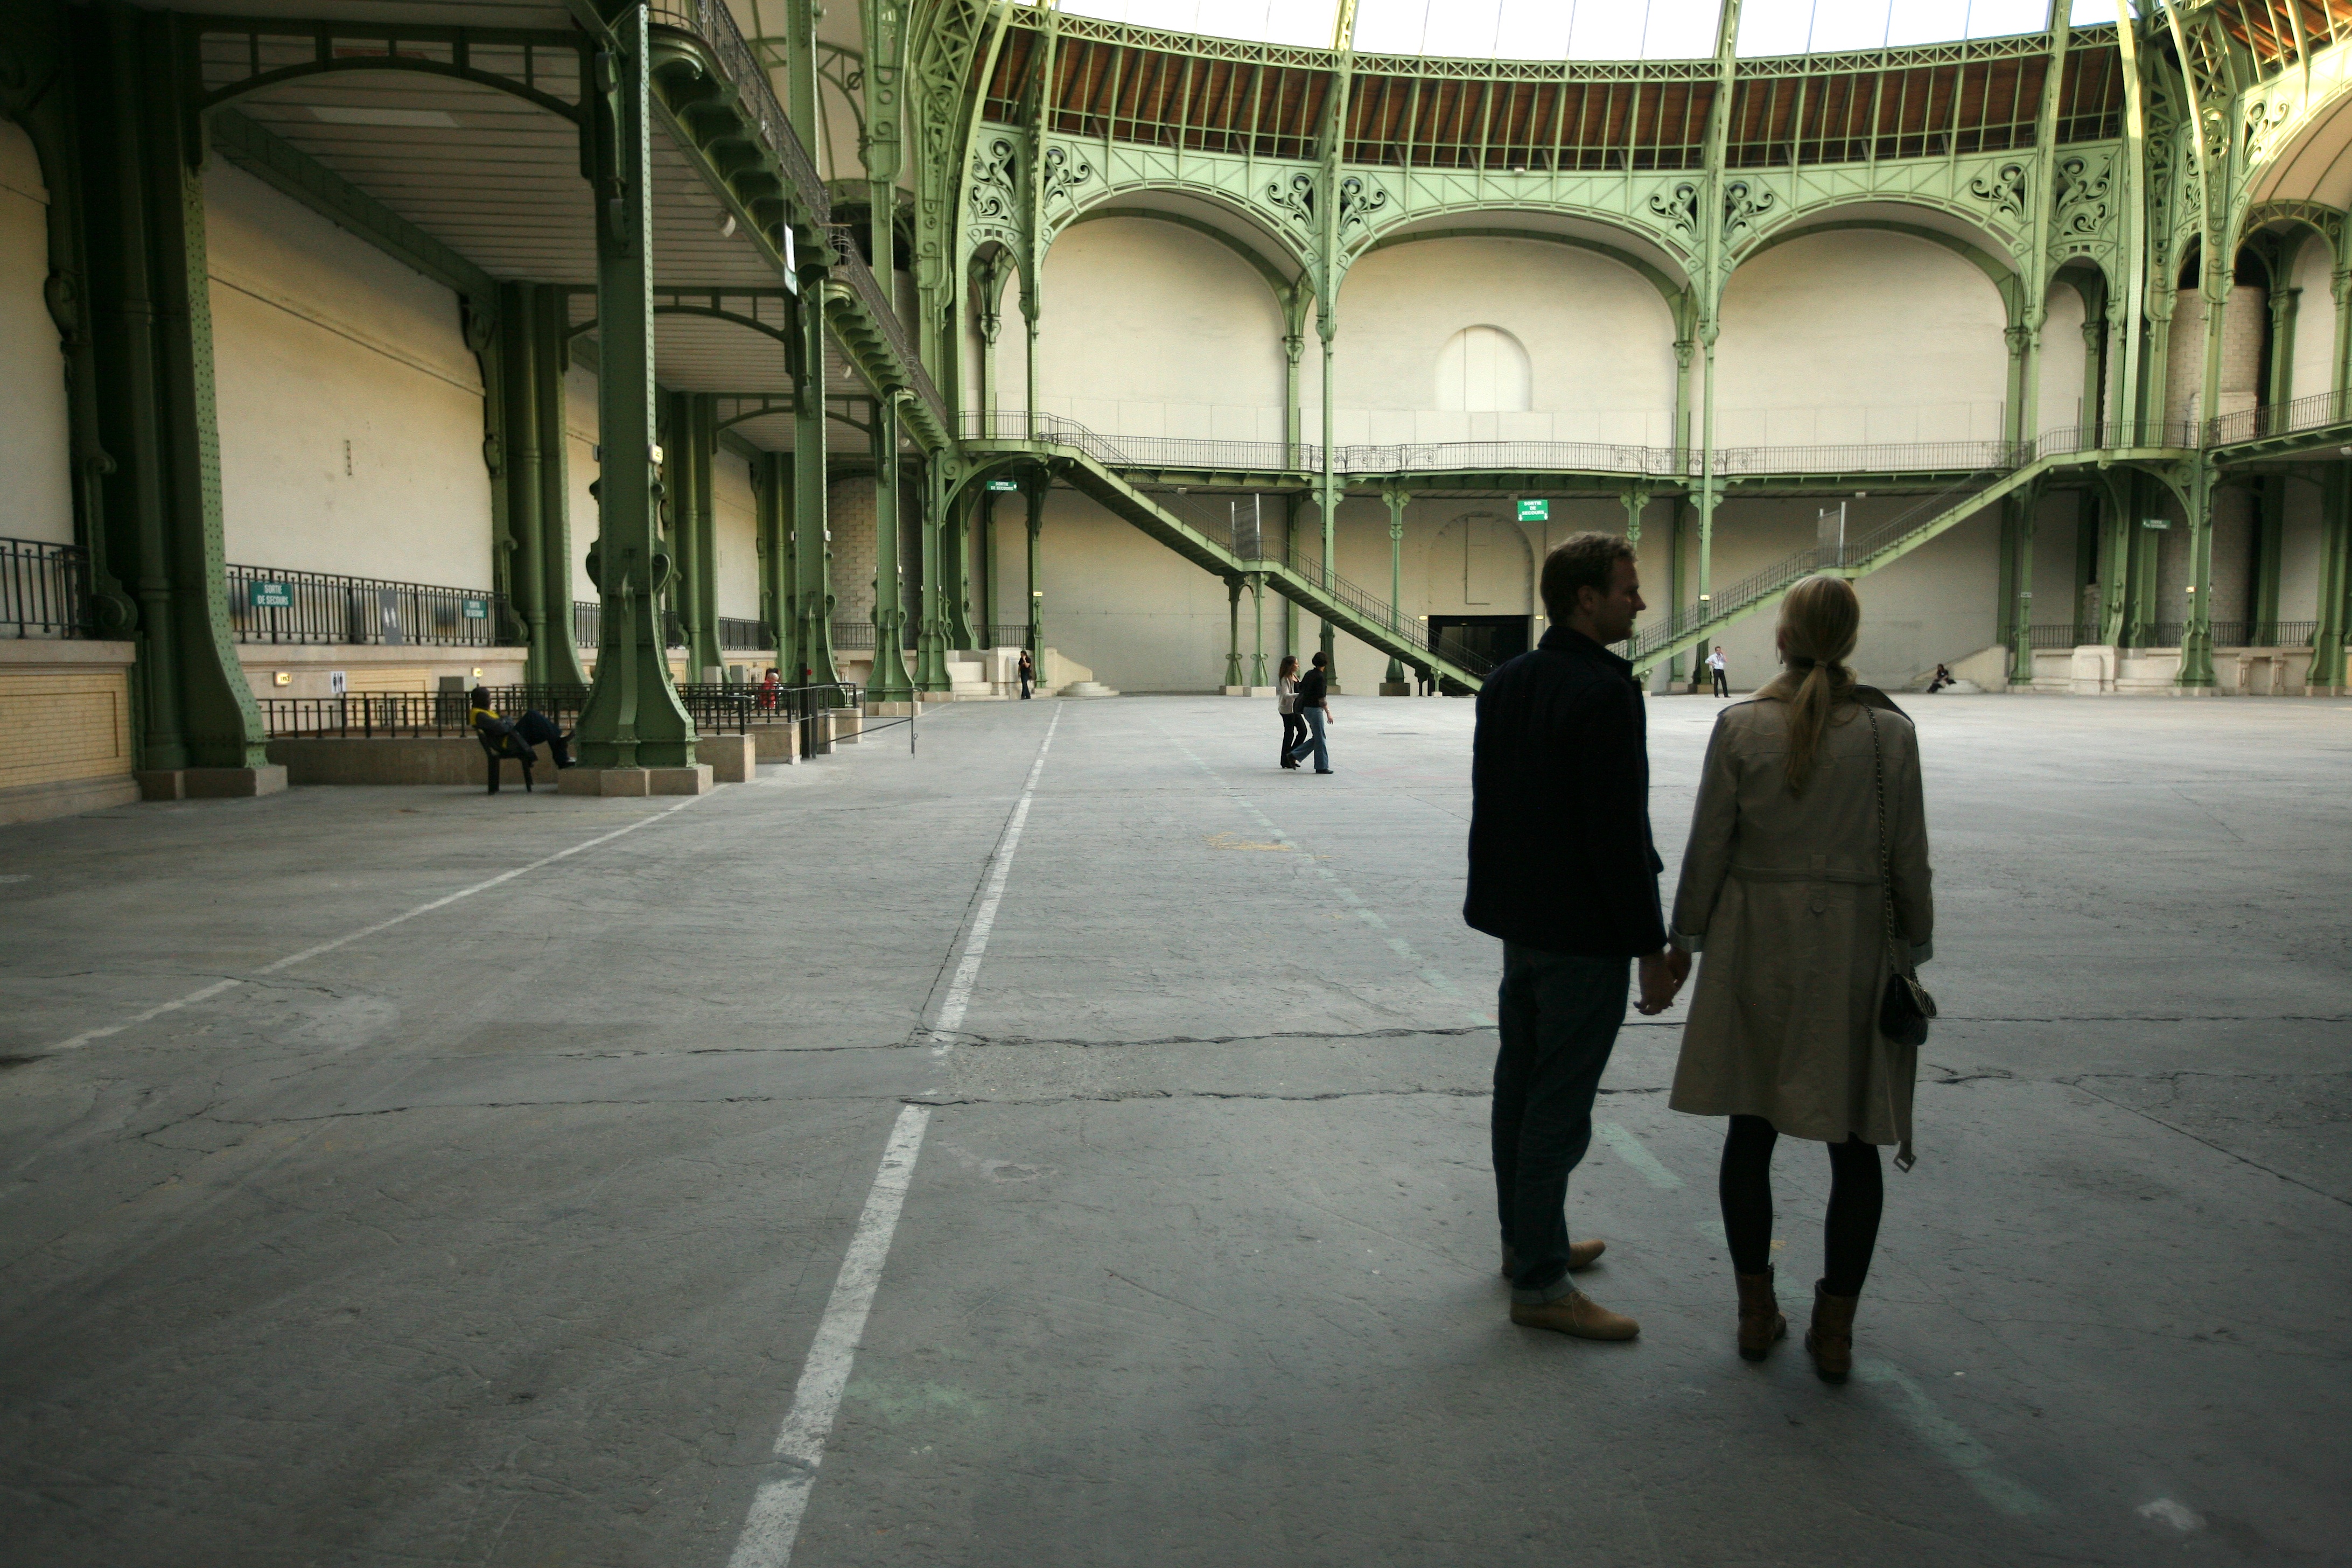
street, paris, artwork, sculpture, art, exposition, temple, snapshot, exhibition, anishkapoor, contemporaryart, leviathan, grandpalais, monumenta